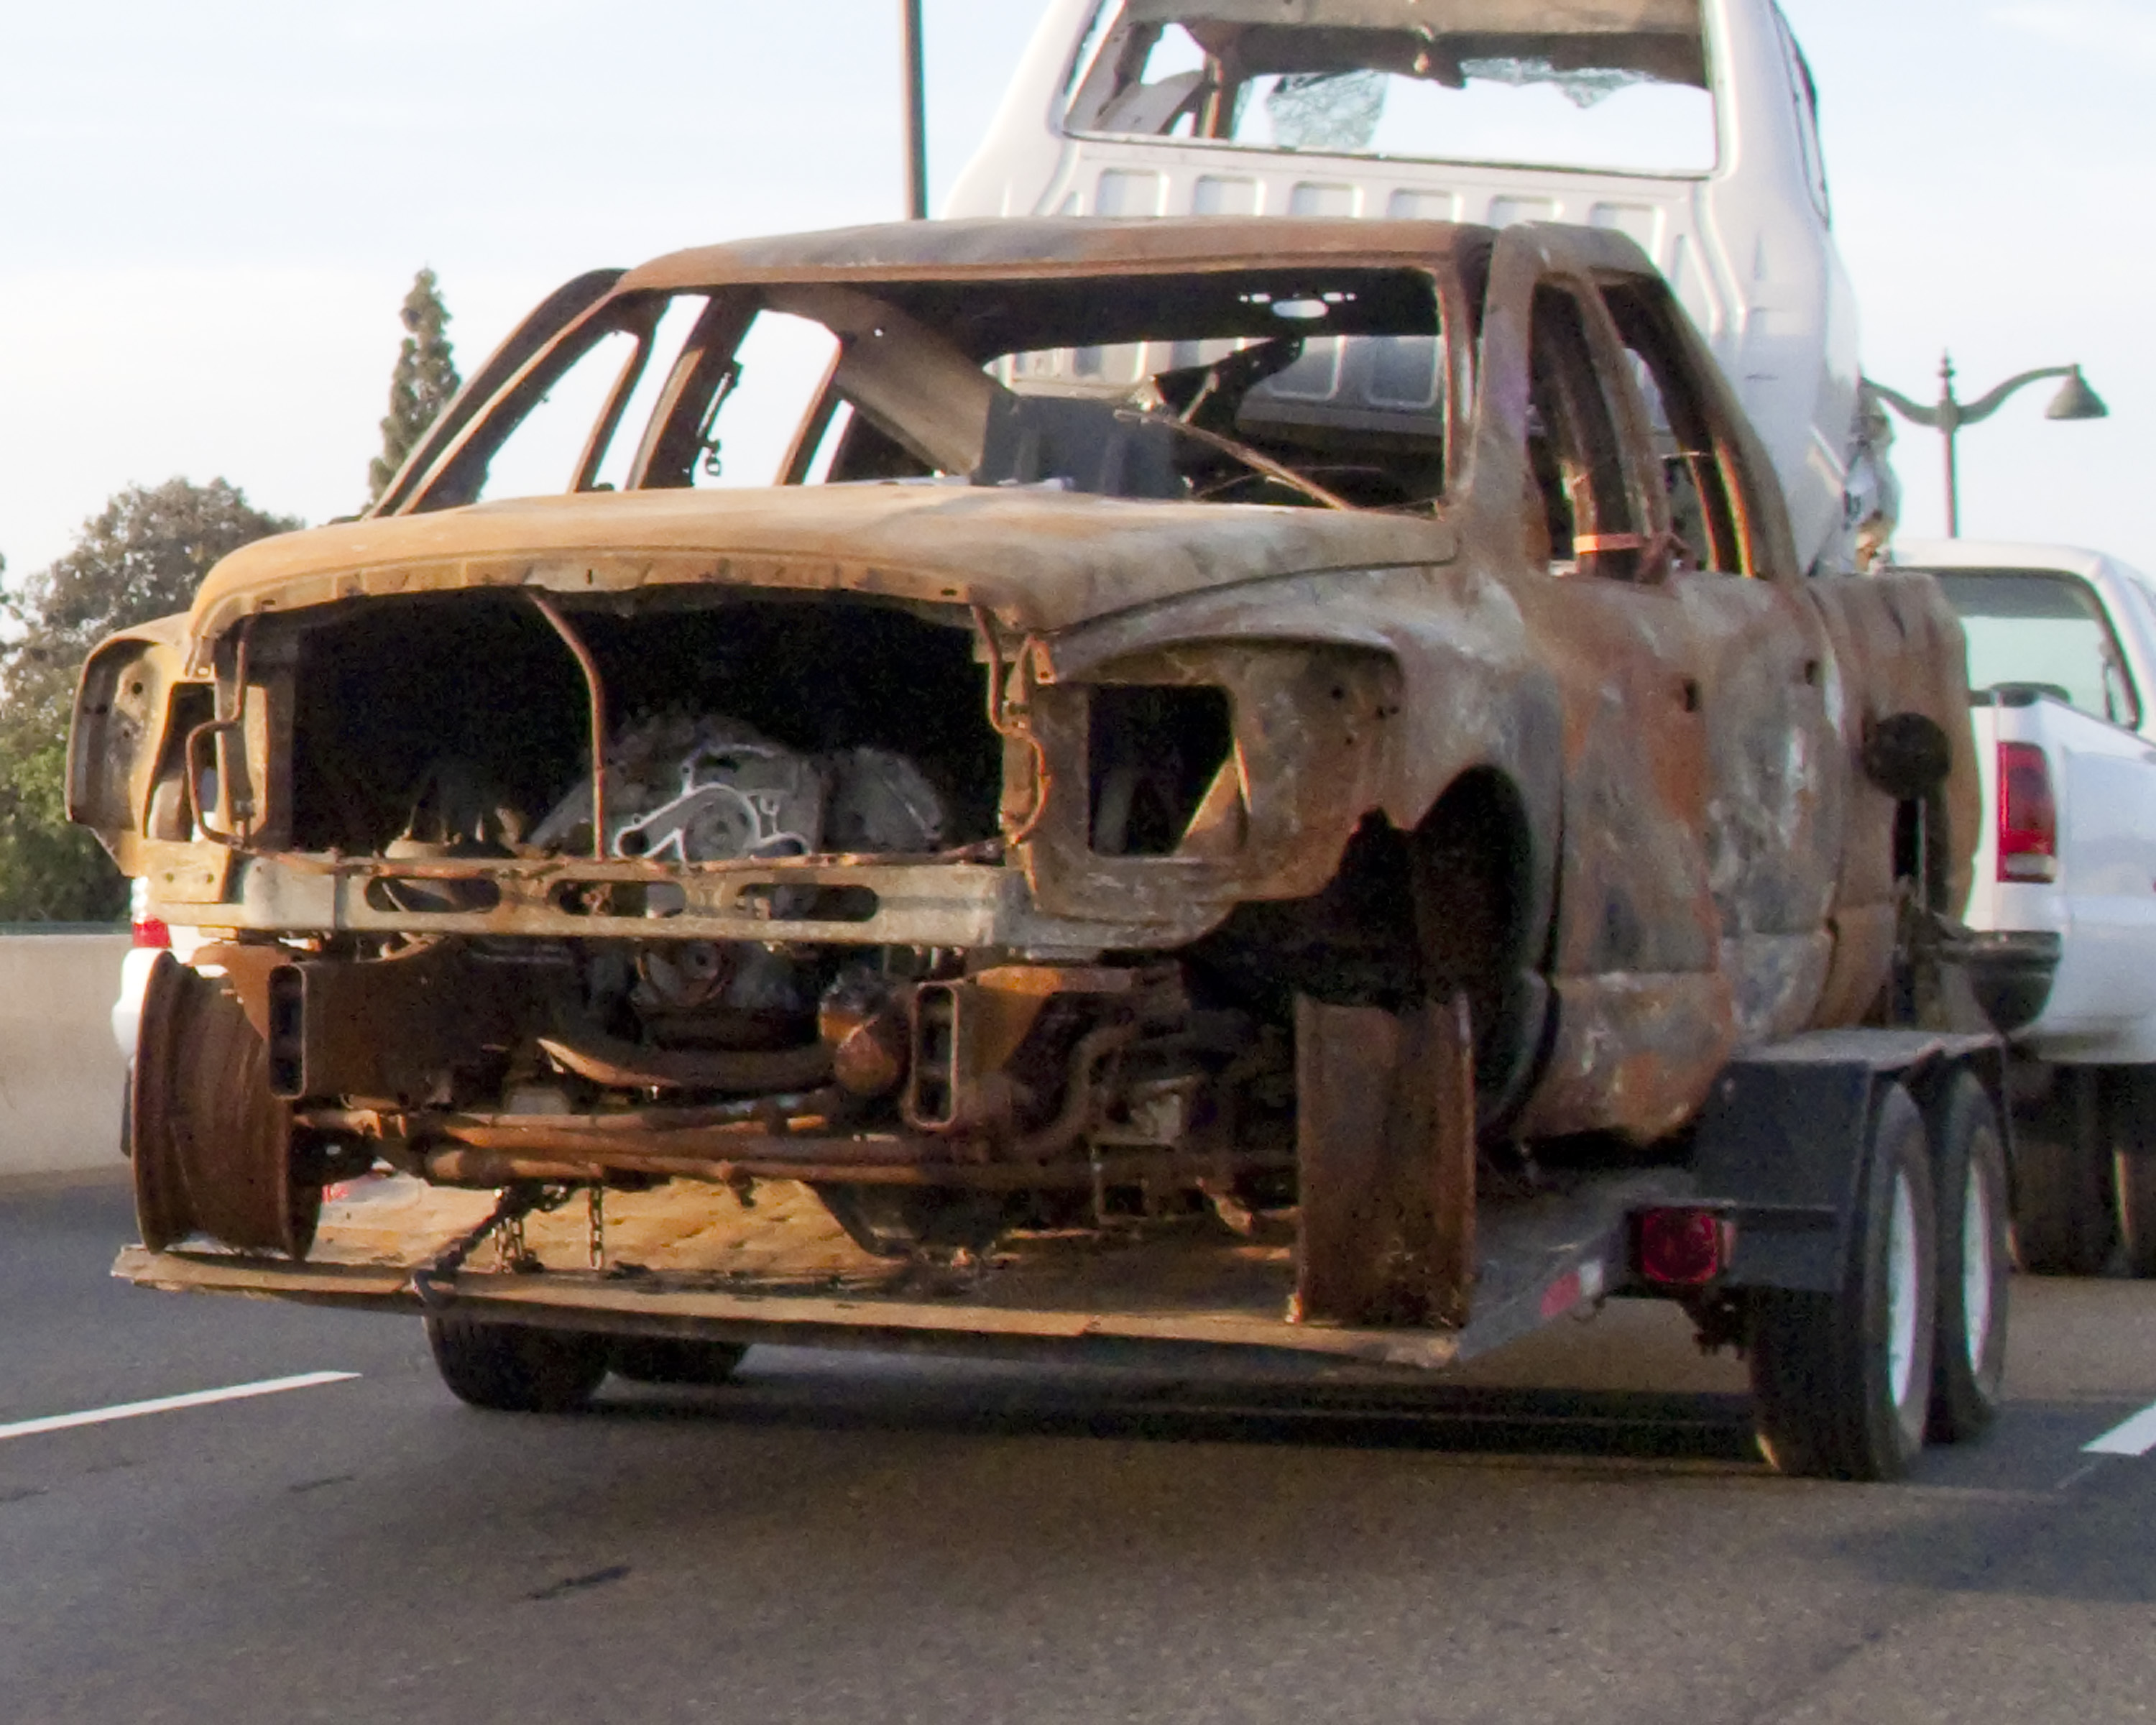
car, wheel, truck, vehicle, sports car, motor vehicle, bumper, ford, sacramento, dodgeram, craigslist, adjective, pickup truck, land vehicle, automobile make, family car, dirt track racing